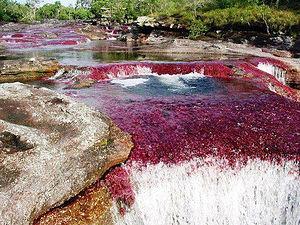
Le Caño Cristales ( ruisseau des cristaux) est une rivière située dans la Serranía de la Macarena, département de Meta, Colombie. Communément surnommée rivière aux cinq couleurs, l'arc-en-ciel liquide ou encore la plus belle rivière du monde elle doit son aspect multicolore ( principalement rouge , jaune, bleu, vert et noir) à la présence de plantes aquatiques plus ou moins thallophytes, les macarenia clavigera, de la famille des podostemaceae.